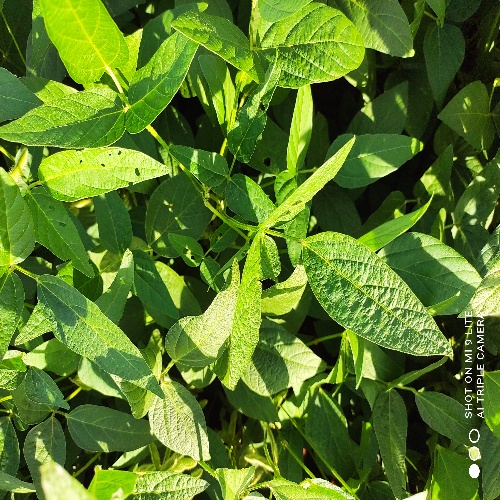
Label: Diabrotica_speciosa